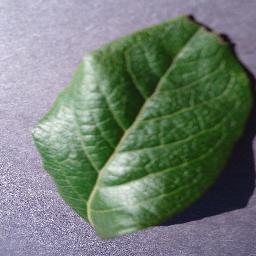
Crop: blueberry
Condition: healthy